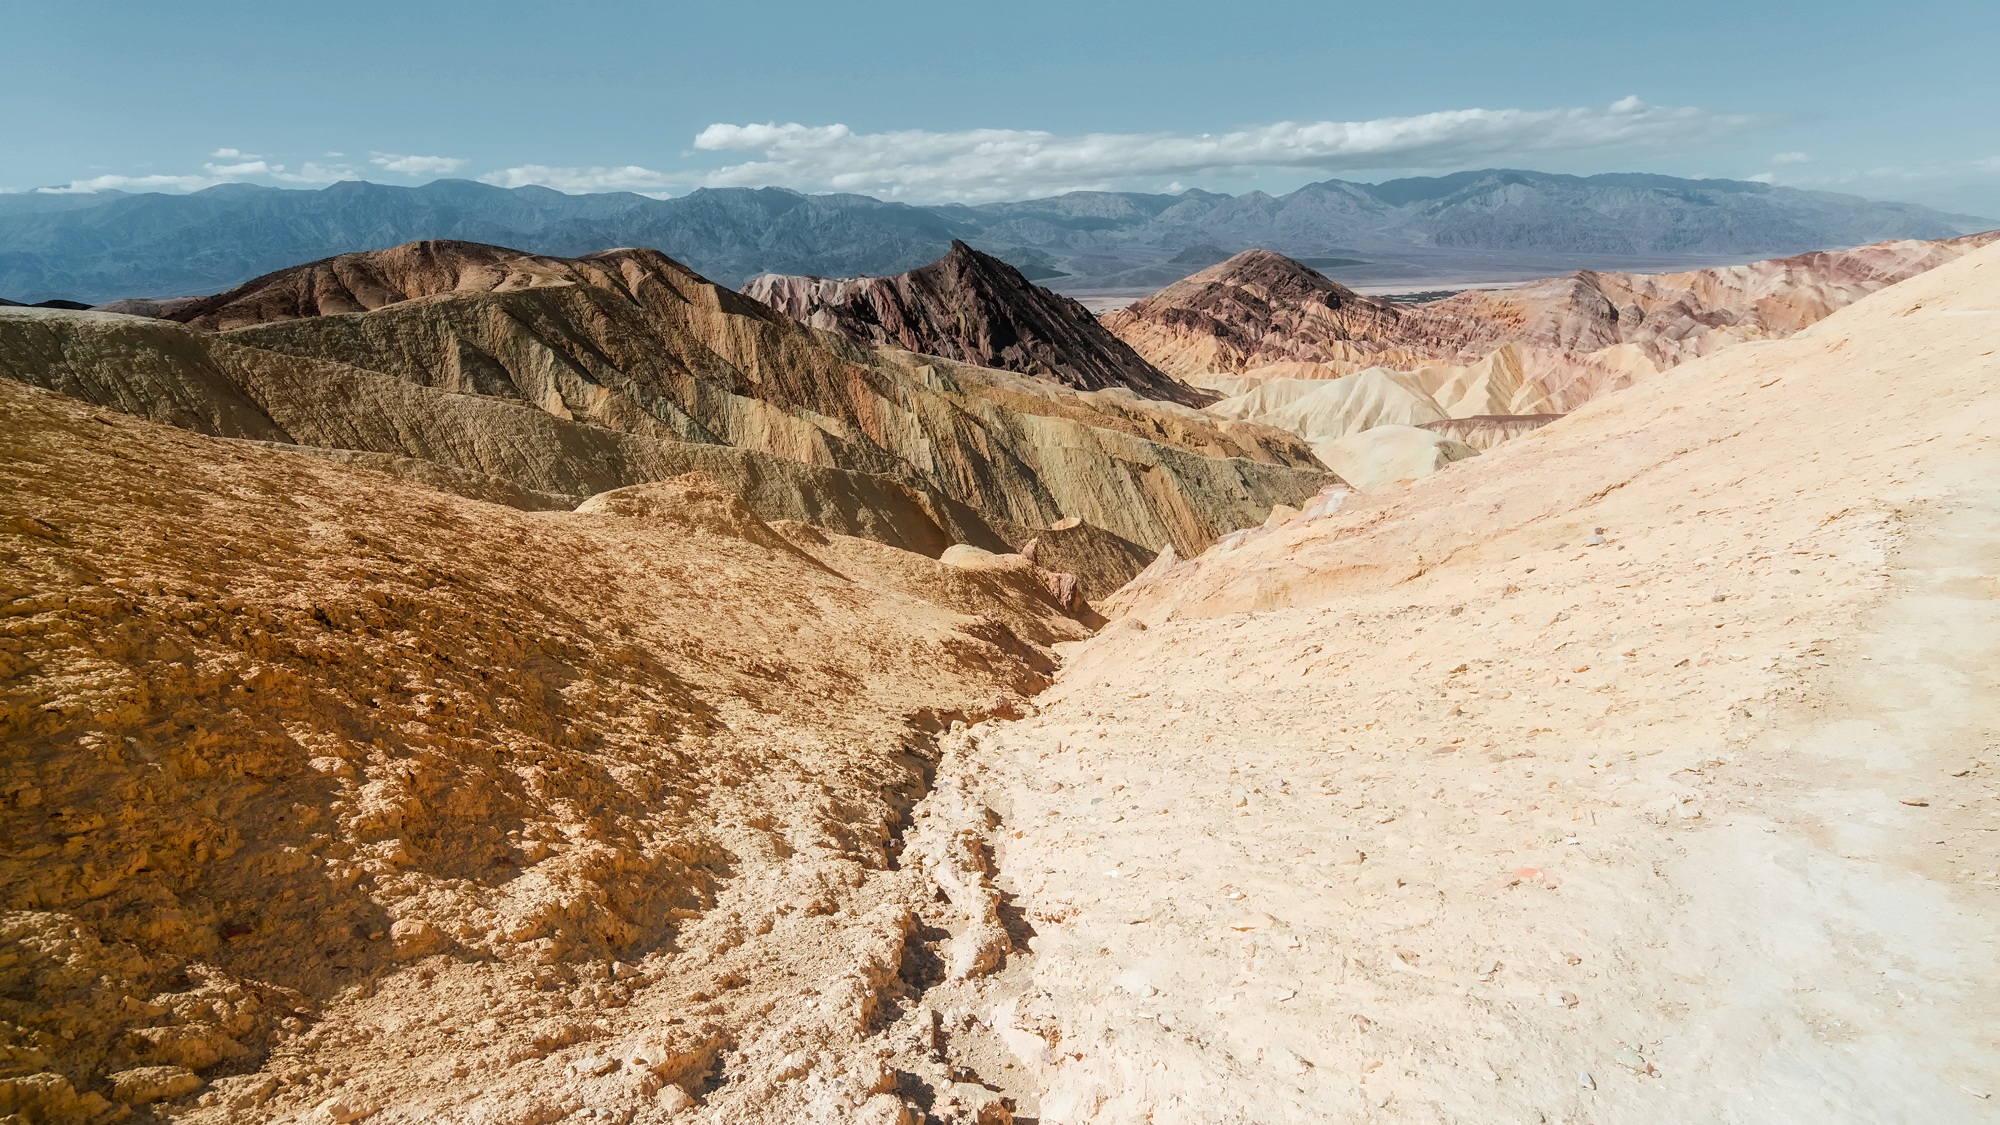
landscape, nature, sand, wilderness, mountain, trail, countryside, desert, valley, mountain range, country, dry, soil, terrain, ridge, outdoors, geology, mountains, badlands, hot, plateau, wadi, moraine, landform, mountain pass, natural environment, geographical feature, aeolian landform, mountainous landforms